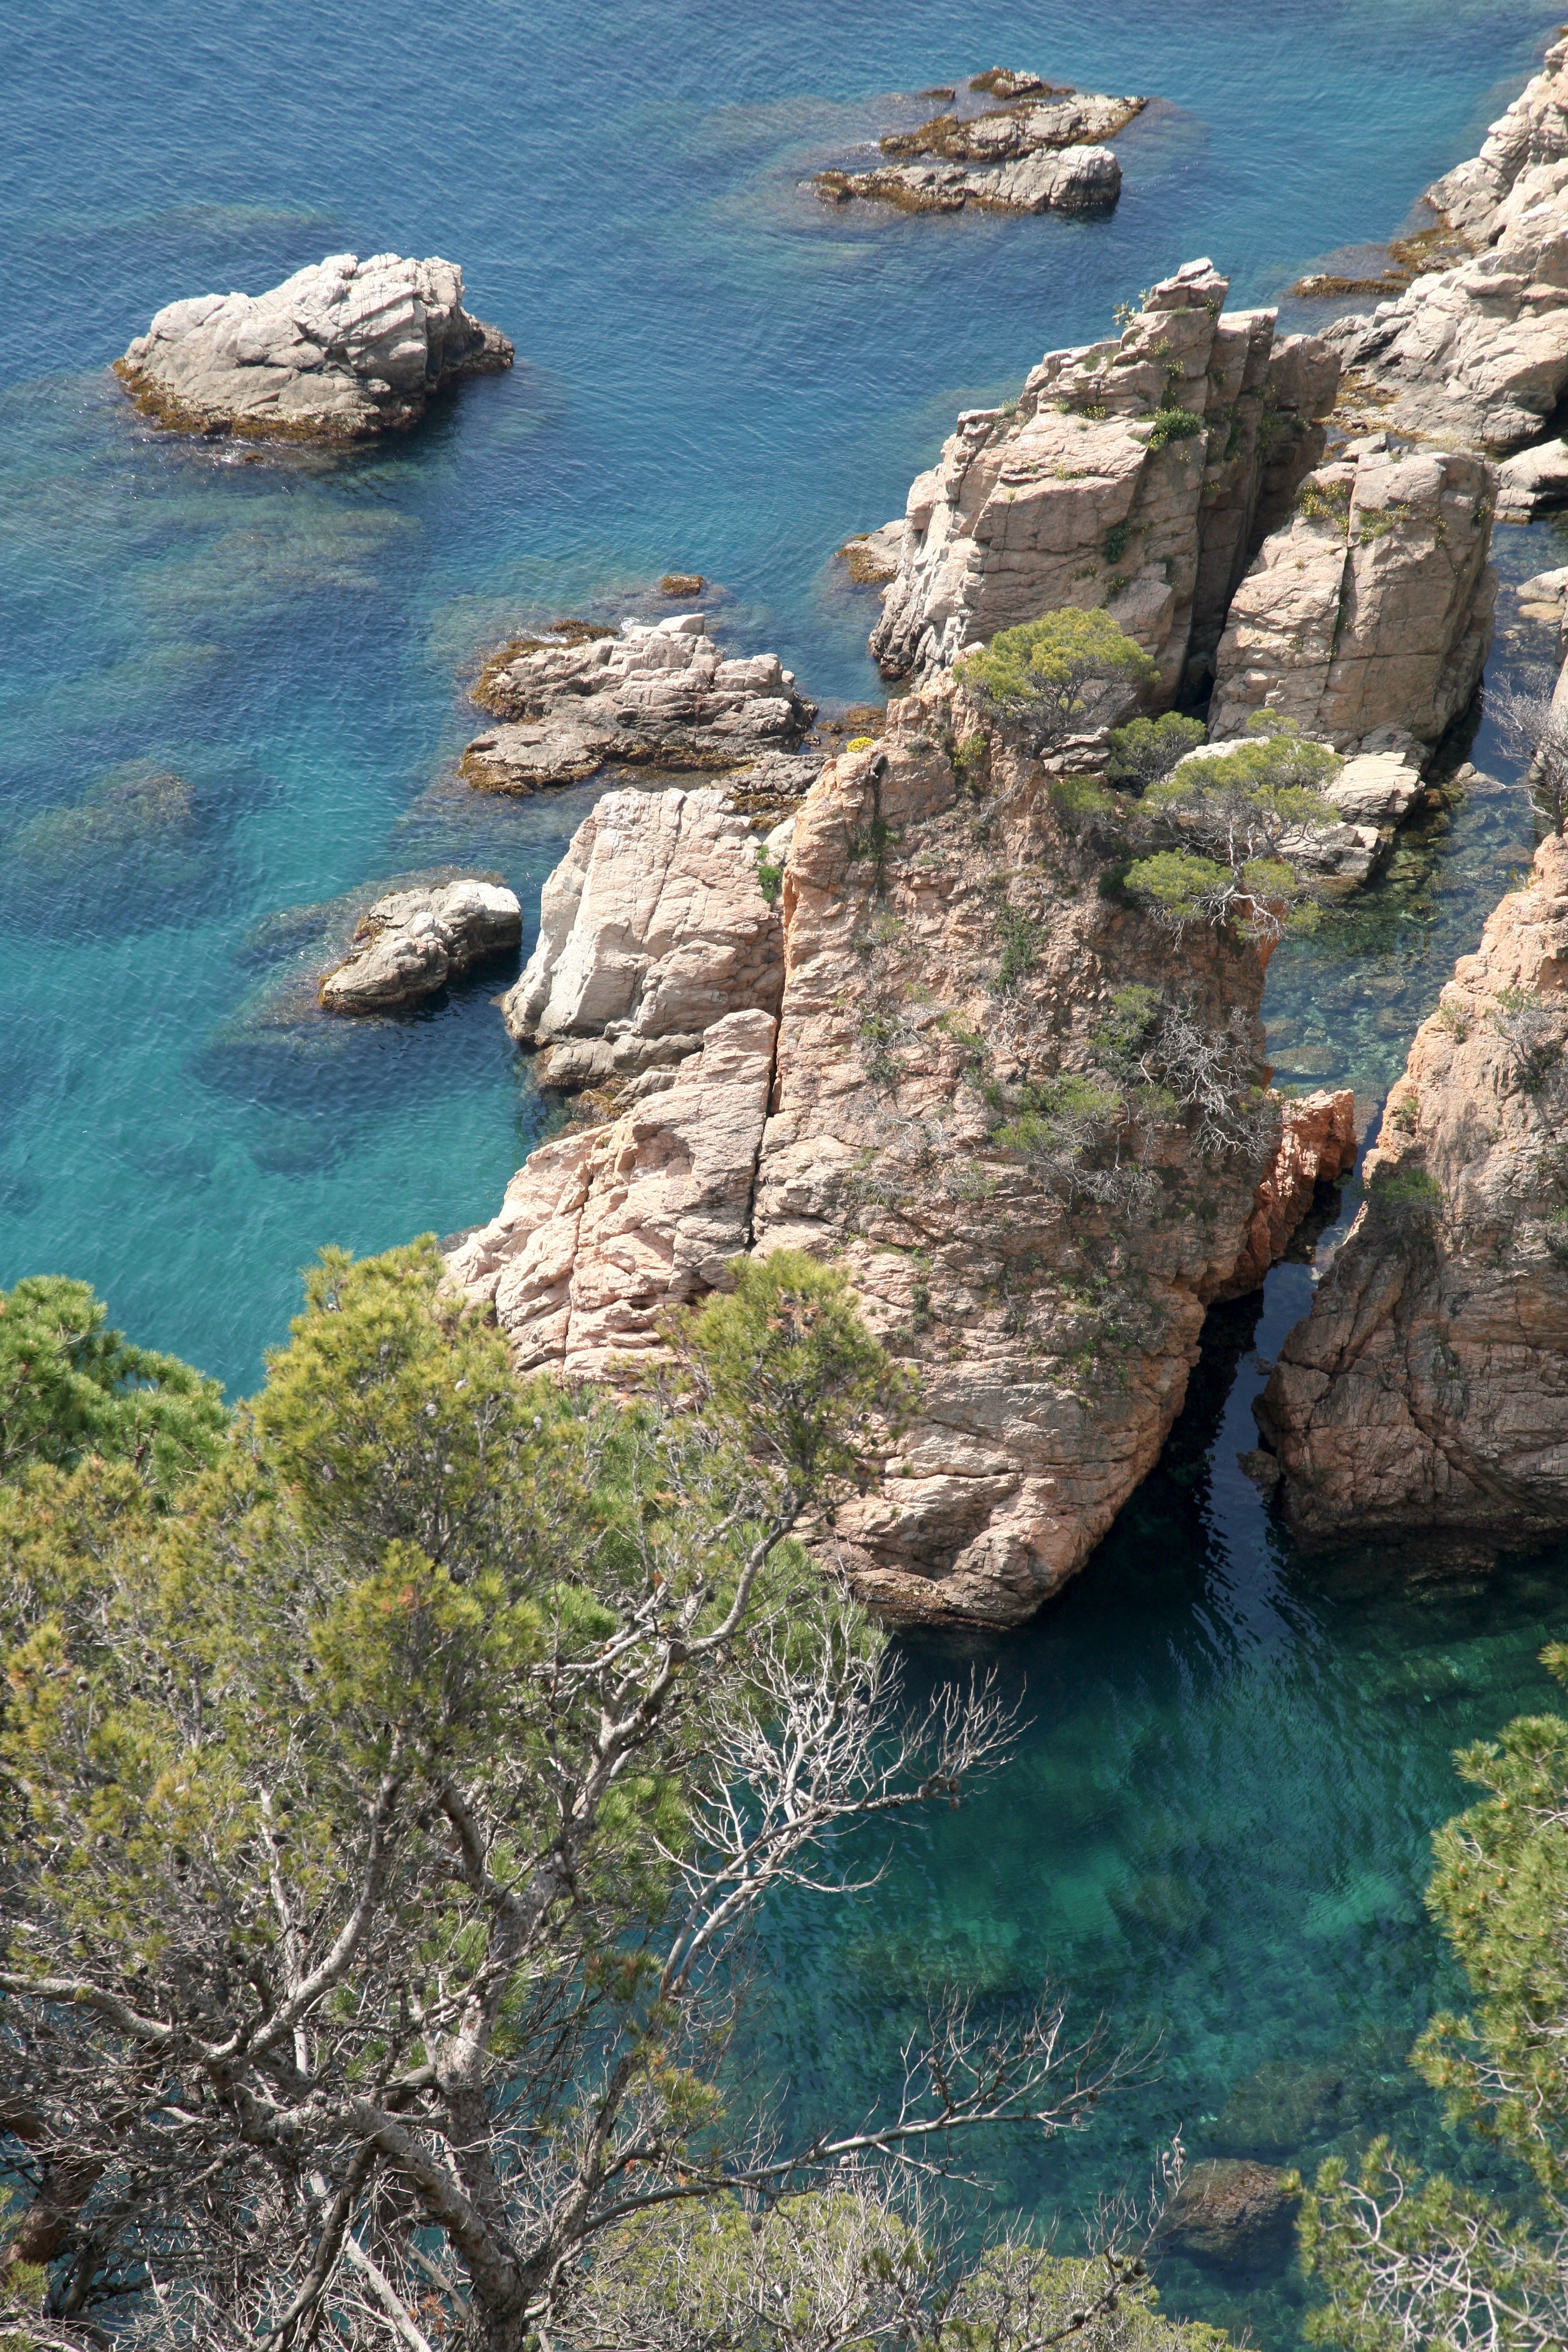
sea, coast, rock, shore, formation, cliff, cove, mediterranean, bay, terrain, spain, espagne, mer, geology, catalonia, mar, 5d, meer, espana, mittelmeer, catalogne, mediterraneo, spanien, cape, spanje, espanya, costabrava, m diterran e, landform, catalu a, tossademar, geographical feature